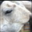
Label: horse